Hurricane Chantal (1989)

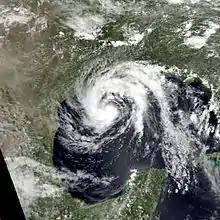
Tropical Storm Chantal on July 31

Almost immediately after emerging into the Gulf of Mexico on July 30, the cloud pattern of system quickly became better organized. Later after emerging into the Gulf of Mexico, ships and satellite images confirmed that Tropical Depression Four had formed offshore of the north coast of the Yucatán Peninsula; although it was likely that the depression formed north of the Yucatán Peninsula several hours earlier than confirmed. The following morning after development occurred, the depression had intensified into a tropical storm southeast of Texas; the National Hurricane Center assigned it to the name Chantal. Although it became a tropical storm early that morning, the system was not upgraded to a tropical storm until a reconnaissance flight confirmed tropical storm force winds about six hours later, when sustained winds were already . Tropical Storm Chantal rapidly strengthened thereafter, with weather satellites indicating t–numbers increasing from 2.5 to 3.5 within twelve hours using the Dvorak technique. Chantal continued to intensify, and headed northwestward at due to weak ridging over Florida.